Ashanti (1979 film)

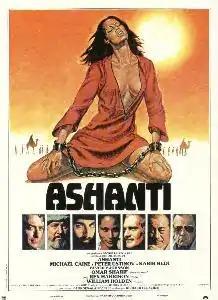
Theatrical release poster

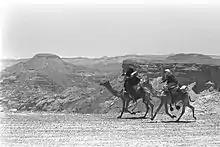
Camel riders near Eilat, extras on the set of "Ashanti".

Ashanti (also called Ashanti, Land of No Mercy) is a 1979 action adventure film directed by Richard Fleischer and starring Michael Caine, Peter Ustinov, Kabir Bedi, Beverly Johnson, Omar Sharif, Rex Harrison, and William Holden. It is based on the 1974 novel "Ébano" by Alberto Vázquez-Figueroa, with a screenplay written by Stephen Geller and an uncredited George MacDonald Fraser. The story is set against the background of modern-day slave trading, with Dr. David Linderby, a man who determinedly takes on a perilous journey in order to find his beautiful wife Anansa, who has been kidnapped by brutal slave traders.